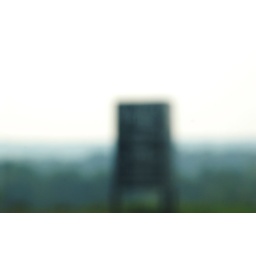
sign for office space in open field, Malvern, PA